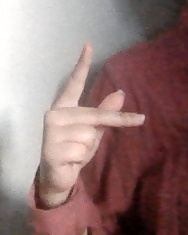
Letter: dha